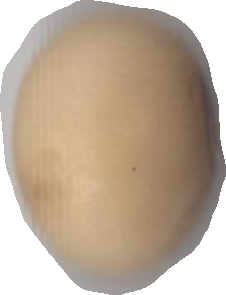
Variety: Anjasmoro